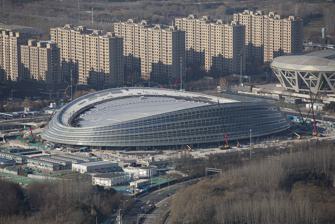
Building: Beijing National Speed Skating Oval
Country: China
Year built: 2021
Speed skating arena in Beijing National Speed Skating Oval 国家速滑馆 The Ice Ribbon National Speed Skating Oval and the Winter Olympics Village (2019) Location Olympic Green , Chaoyang District , Beijing , China Coordinates 40°0′57.21″N 116°22′17.09″E / 40.0158917°N 116.3714139°E / 40.0158917; 116.3714139 Public transit 8 Lincuiqiao station Capacity 5,200 seats (temporary) 6,800 (permanent) Construction Broke ground April 2017 Opened 8 October 2021 Architect Populous Beijing Institute of Architectural Design Tenants 2022 Winter Olympics The National Speed Skating Oval (The Ice Ribbon) is a speed skating arena which is the only new venue built on Beijing 's Olympic Green for the Winter Olympics. It hosted the speed skating competitions at the 2022 Winter Olympics . It was built on the location of the former Olympic Green Hockey Field used for field hockey event and the Olympic Green Archery Field used for the archery event . It can accommodate 12,000 spectators (6,800 permanent and 5,200 temporary seats) according to the bid book. After the games it is foreseen to use it as a public skating venue and for ice hockey clubs. Designed by Populous and Beijing Institute of Architectural Design, construction began in mid-2017, and was completed in 2019. First competition was held on 8 October 2021. It has an area of 12,000 square meters, being the largest speed skating venue in Asia. The facade is highlighted by 22 "ice ribbon" with a length of 622 meters each. The second floor has a Temple of Heaven -inspired curved curtain wall system. Technologies This Olympic venue is one of the few large-size ice arenas in the world that uses CO 2 refrigerant. CO 2 is used as both refrigerant in cooling system and secondary refrigerant in cooling distribution system, including the rink pipes. The arena has been completed with a heat recovery function, that can cover arena heating demands like ventilation, air dehumidification, hot water production, etc. The refrigeration CO 2 rack, including cooling machines, has 4 MW max cooling capacity. Track records Men Event Time Name Country Date Meet Ref 500 metres 34.27 Jordan Stolz United States 29 November 2024 World Cup 1000 metres 1:07.62 Jordan Stolz United States 30 November 2024 World Cup 1500 metres 1:43.21 Kjeld Nuis Netherlands 8 February 2022 Olympic Games 5000 metres 6.08.84 Nils van der Poel Sweden 6 February 2022 Olympic Games 10000 metres 12:30.74 Nils van der Poel Sweden 11 February 2022 Olympic Games Team pursuit (8 laps) 3:36.62 Daniil Aldoshkin Sergey Trofimov Ruslan Zakharov ROC 15 February 2022 Olympic Games Women Event Time Name Country Date Meet Ref 500 metres 37.04 Erin Jackson United States 13 February 2022 Olympic Games 1000 metres 1:13.19 Miho Takagi Japan 17 February 2022 Olympic Games 1500 metres 1:53.28 Ireen Wüst Netherlands 7 February 2022 Olympic Games 3000 metres 3:56.93 Irene Schouten Netherlands 5 February 2022 Olympic Games 5000 metres 6:43.51 Irene Schouten Netherlands 10 February 2022 Olympic Games Team pursuit (6 laps) 2.53.44 Ivanie Blondin Valérie Maltais Isabelle Weidemann Canada 15 February 2022 Olympic Games References